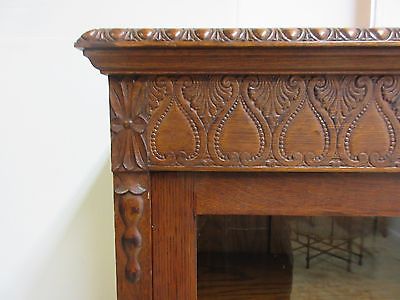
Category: cabinet